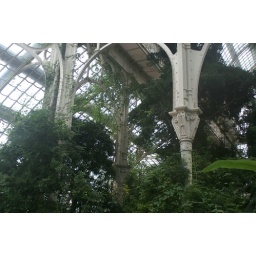
...inside the green house of the &amp;quot;Schoenbrunn Palace&amp;quot; in Vienna